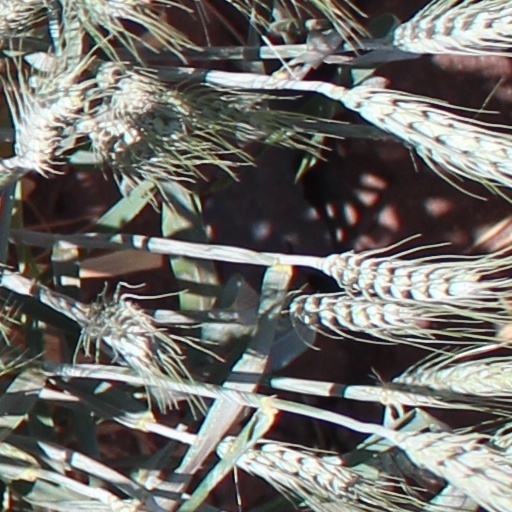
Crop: wheat